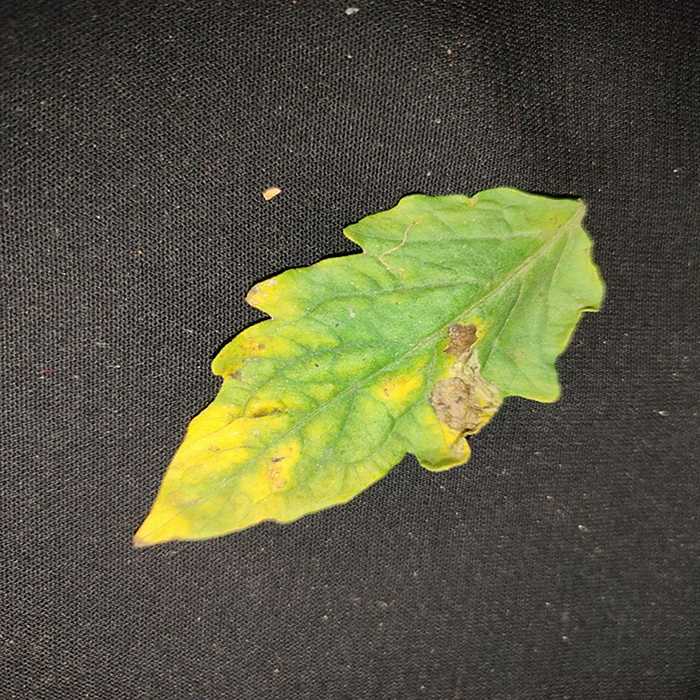
Plant: Tomato
Label: Tomato Bacterial spot